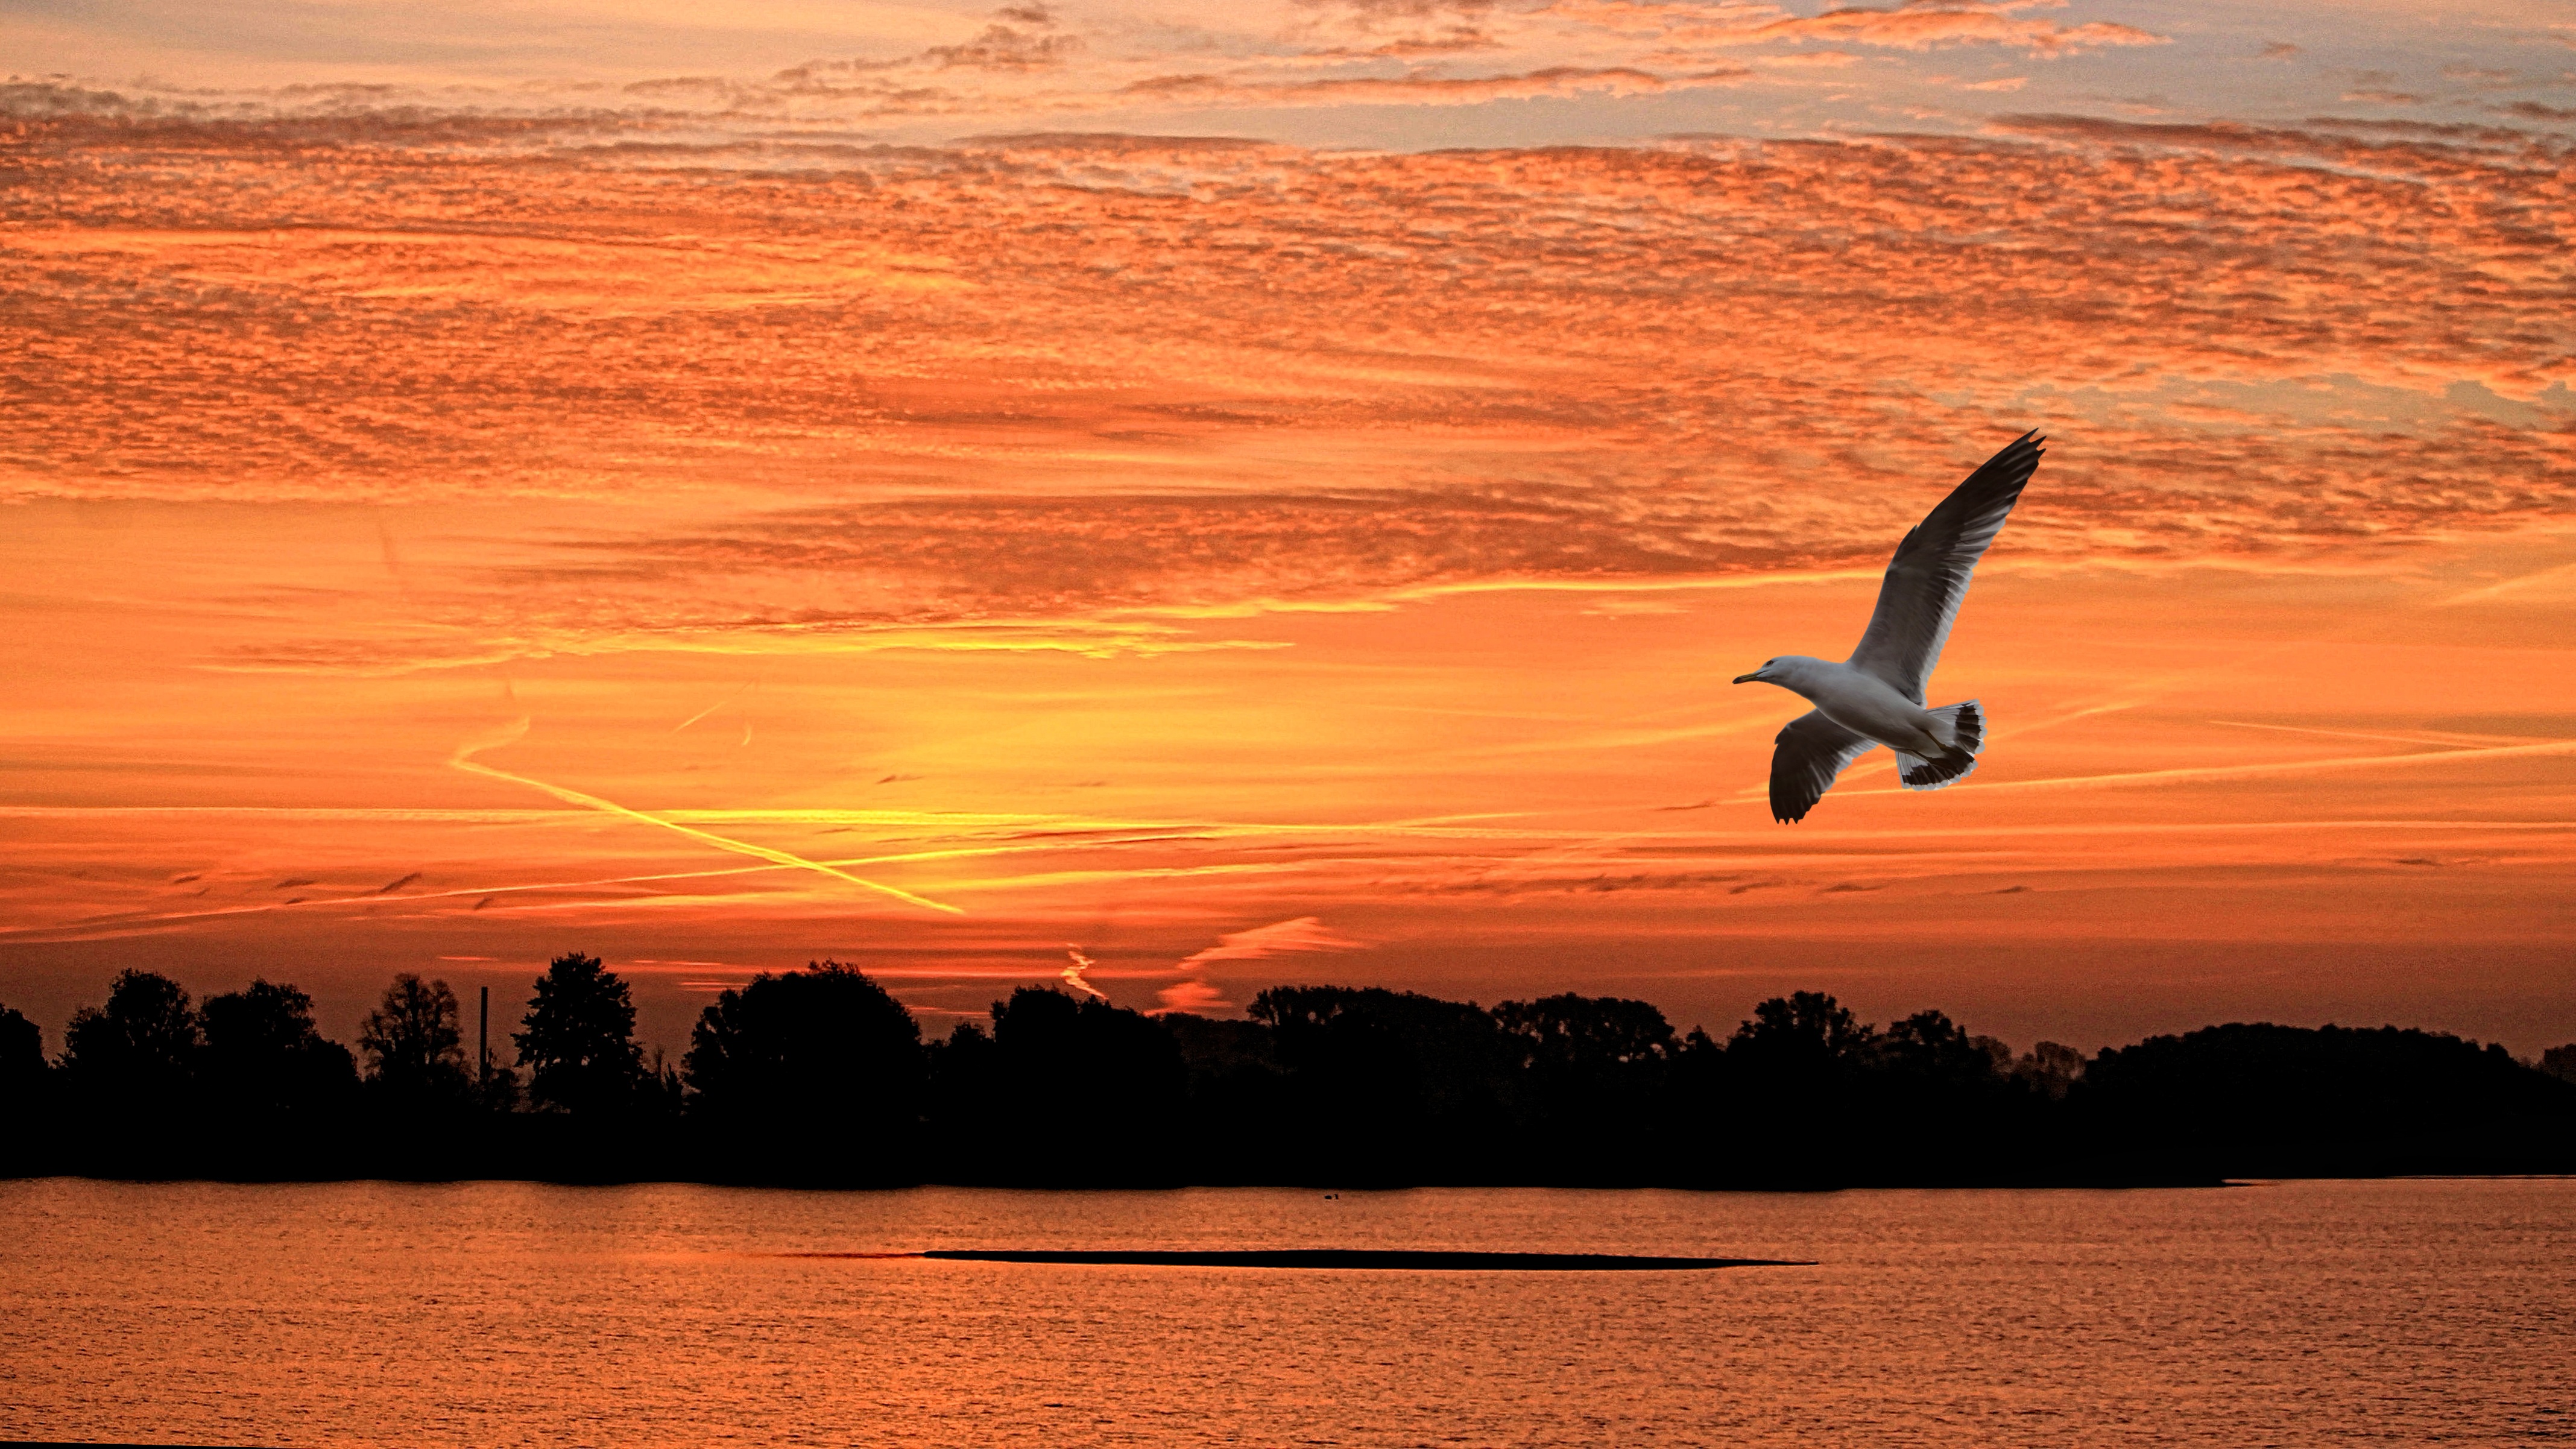
landscape, sea, ocean, horizon, bird, sun, sunrise, sunset, morning, wave, dawn, seabird, seagull, dusk, evening, afterglow, evening sky, prettin, elbaue